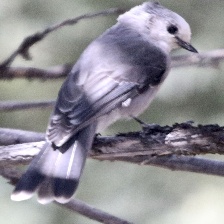
Species: CLARKS NUTCRACKER
Scientific name: NUCIFRAGA COLUMBIANA
ImageNet parent category: jay